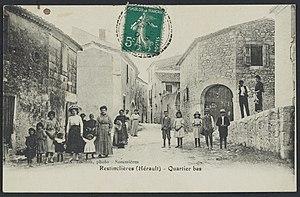
Restinclières. - Quartier bas
Restinclières est une commune française située dans le département de l'Hérault, en région Occitanie.